Outline of South Africa

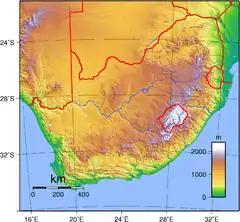
An enlargeable topographic map of South Africa

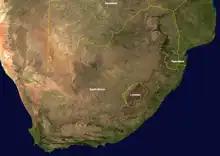
An enlargeable satellite image of South Africa

Administrative divisions of South Africa